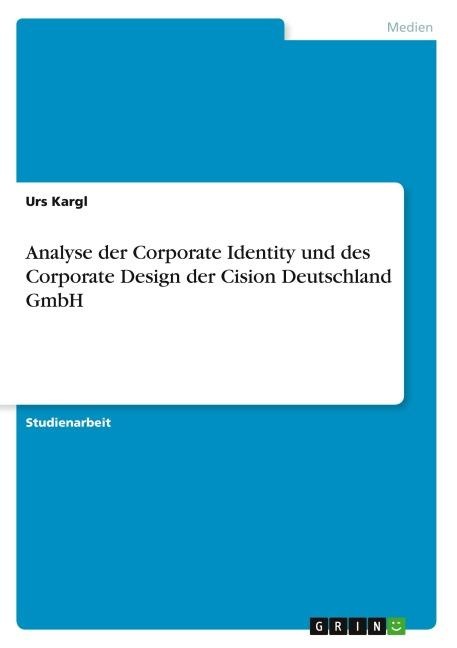
Analyse der Corporate Identity und des Corporate Design der Cision Deutschland GmbH
Studienarbeit aus dem Jahr 2010 im Fachbereich Medien / Kommunikation - Public Relations, Werbung, Marketing, Social Media, Note: 1,0, SRH Hochschule Riedlingen, Sprache: Deutsch, Abstract: Im Rahmen der ersten Praxisphase soll der Außenauftritt der Cision Deutschland GmbH hinsichtlich der Corporate Identity und des Corporate Design betrachtet und bewertet werden. Der Außenauftritt umfasst Werbe- und Kommunikationsmittel, Kanäle und Designelemente. Die Cision Deutschland GmbH ist das deutsche Tochterunternehmen der an 40 Standorten weltweit tätigen und an der Schwedischen Börse notierten Cision AB. Die Cision AB ist der weltweit führende Dienstleister für Medienmonitoring, Evaluation und die Recherche von Medienkontakten. Je nach Informationsbedarf unterstützt Cision seine Kunden mit regionalen oder länderübergreifenden Lösungen. Die über 3.500 Kunden der Cision Deutschland GmbH nutzen Services wie Medienkontaktmanagement, Medienmonitoring, Medienresonazanalyse und interne Reputationsmessung, Social Media Monitoring und Presse-Spiegel- Management.
Brand: Libri
Category: Media